X Development

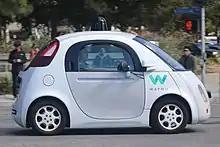
A Waymo self-driving car on the road in Mountain View

Waymo was a Google project that involved developing technology for driverless cars. In December 2016, Google transitioned the project into a new company called Waymo, housed under Google's parent company, Alphabet. The project was led by Google engineer Sebastian Thrun, director of the Stanford Artificial Intelligence Laboratory and co-inventor of Google Street View. Thrun's team at Stanford created the robotic vehicle Stanley, which won the 2005 DARPA Grand Challenge and a US$2 million prize from the United States Department of Defense.[24] The team developing the system consisted of 15 engineers working for Google, including Chris Urmson, Mike Montemerlo, and Anthony Levandowski, who had worked on the DARPA Grand and Urban Challenges.